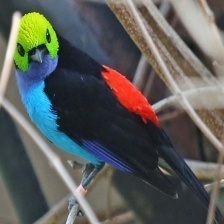
Species: PARADISE TANAGER
Scientific name: TANGARA CHILENSIS